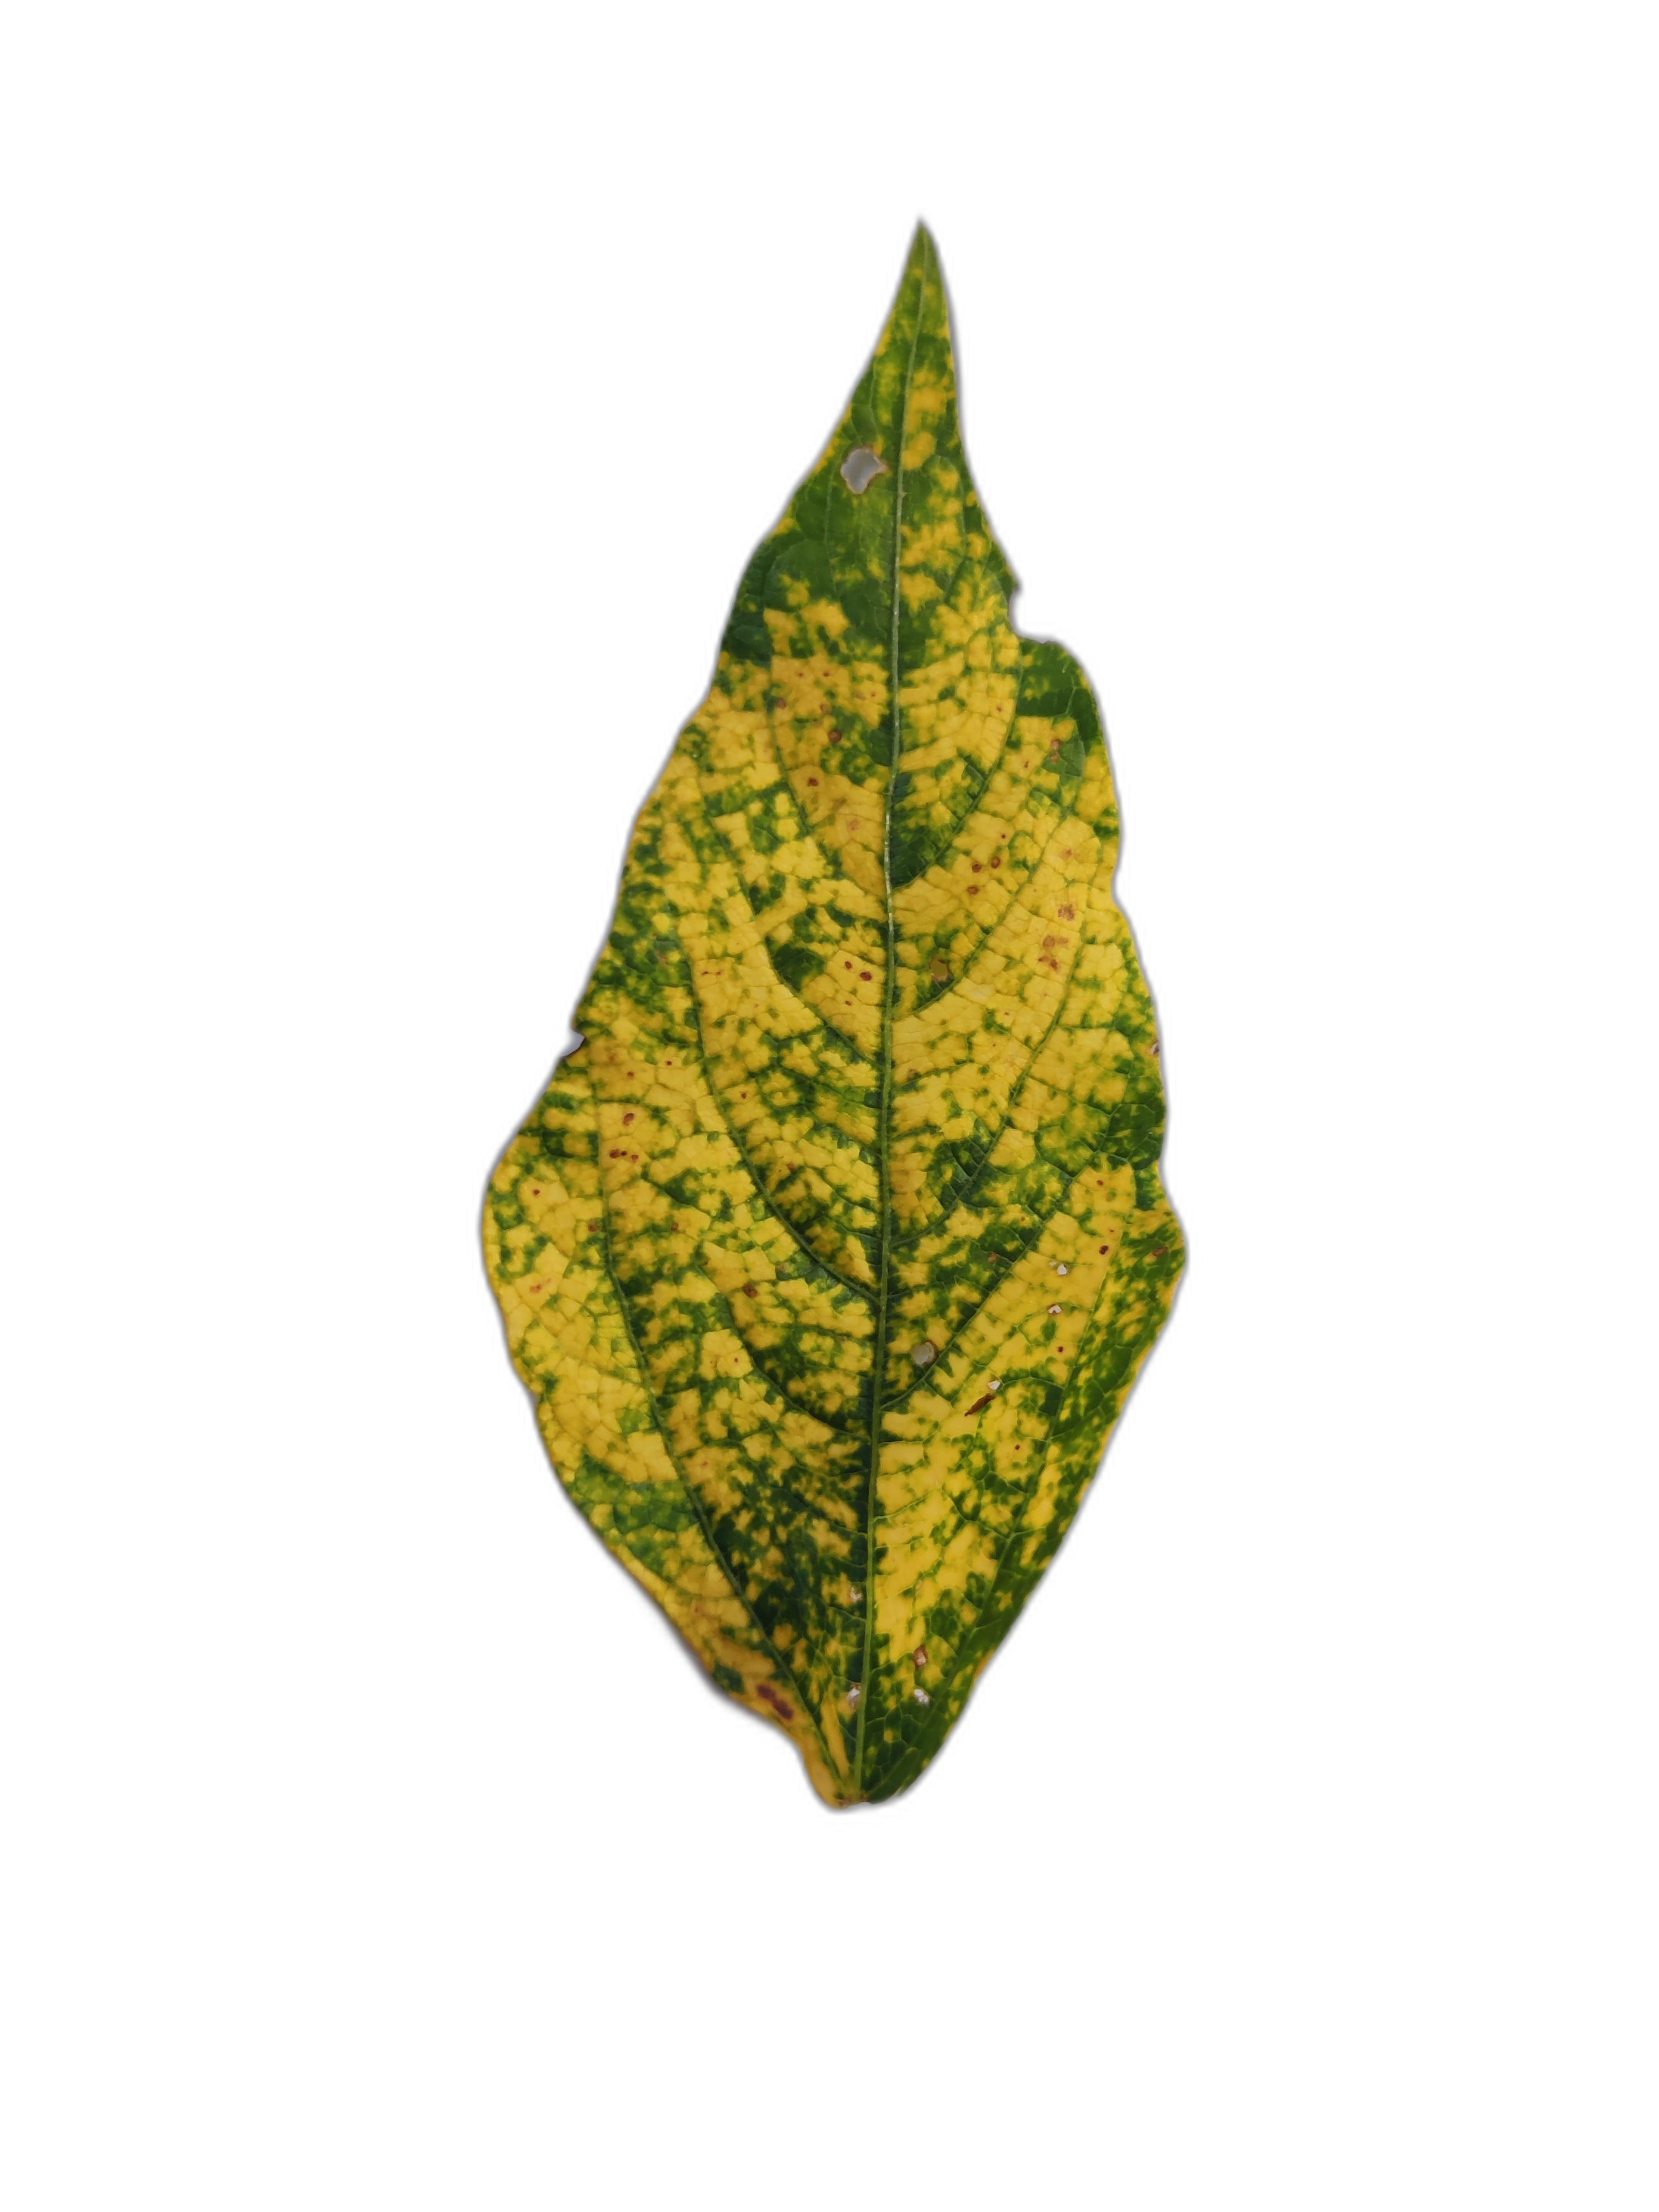
Label: Yellow Mosaic